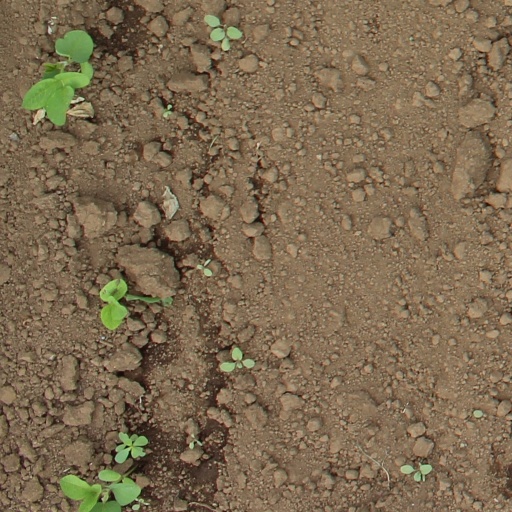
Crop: soybean